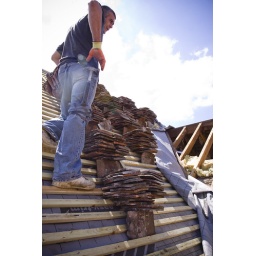
The scaffold tower is deliciously high, but I couldn't see over the other side of the house because of the other bits of roof.